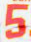
Number: 5